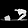
Label: Sandal